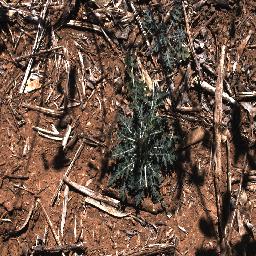
Label: parthenium